Anti-Catholicism in the United Kingdom

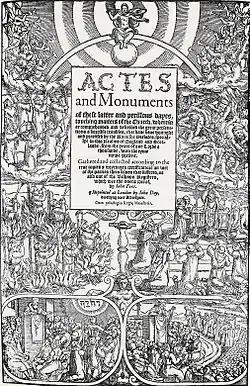
"Foxe's Book of Martyrs" helped shape lasting popular notions of Catholicism in Britain.

The Act of Supremacy issued by King Henry VIII in 1534 declared the king to be "the only supreme head on earth of the Church in England" in place of the pope. Any act of allegiance to the latter was considered treasonous because the papacy claimed both spiritual and political power over its followers. It was under this act that Thomas More and John Fisher were executed and became martyrs to the Catholic faith.